Woolly rhinoceros

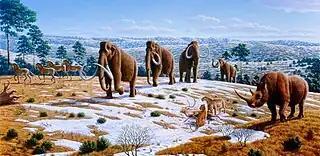
Woolly rhinoceros, woolly mammoths, cave lions, and horses in late Pleistocene northern Spain, by Mauricio Antón

The woolly rhinoceros had a similar life history to modern rhinos. Studies on milk teeth show that individuals developed similarly to both the white and black rhinoceros. The two teats in the female suggest that she raised one calf, or more rarely two, every two to three years.